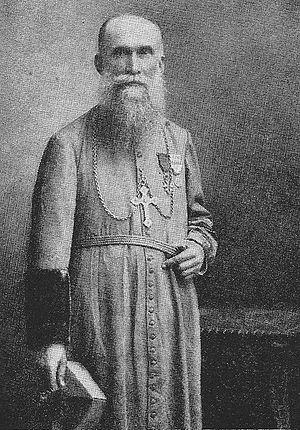
Monseigneur_Hyacinth Joseph Jalabert_.
Hyacinthe-Joseph Jalabert – connu sous le nom de Mᵍʳ Jalabert – est un évêque catholique français, membre de la Congrégation du Saint-Esprit. Il fut vicaire apostolique de Sénégambie et préfet apostolique du Sénégal de 1909 à 1920.